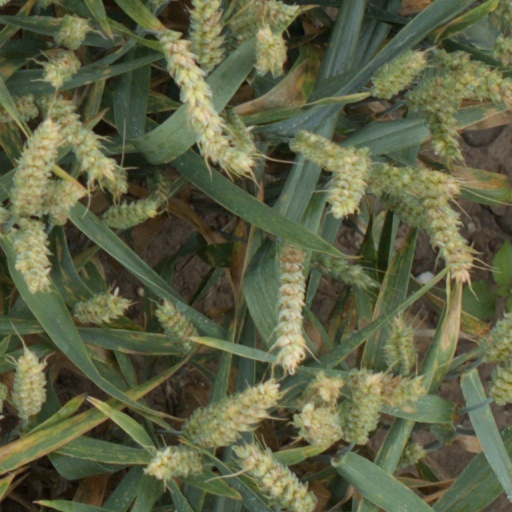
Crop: wheat